William Greatbatch

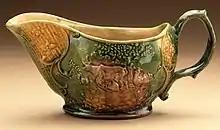
Cream jug modelled and made by Greatbach, c. 1765

William Greatbatch (circa 1735 - 29 April 1813) was a noted potter at Fenton, Staffordshire, from the mid-eighteenth to the beginning of the nineteenth centuries. Fenton was one of the six towns of the Staffordshire Potteries, which were joined in the early 20th century to become the city of Stoke-on-Trent in Staffordshire, England.